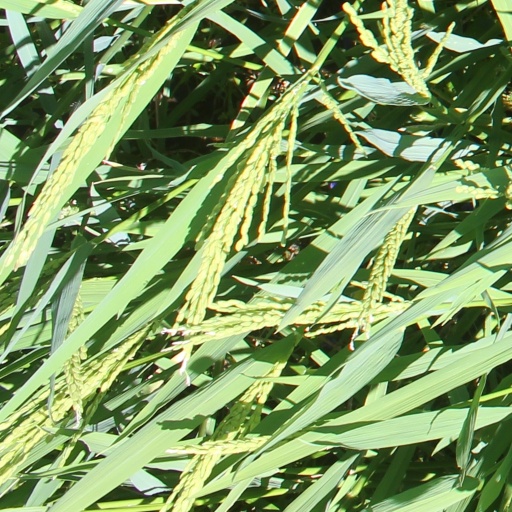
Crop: rice